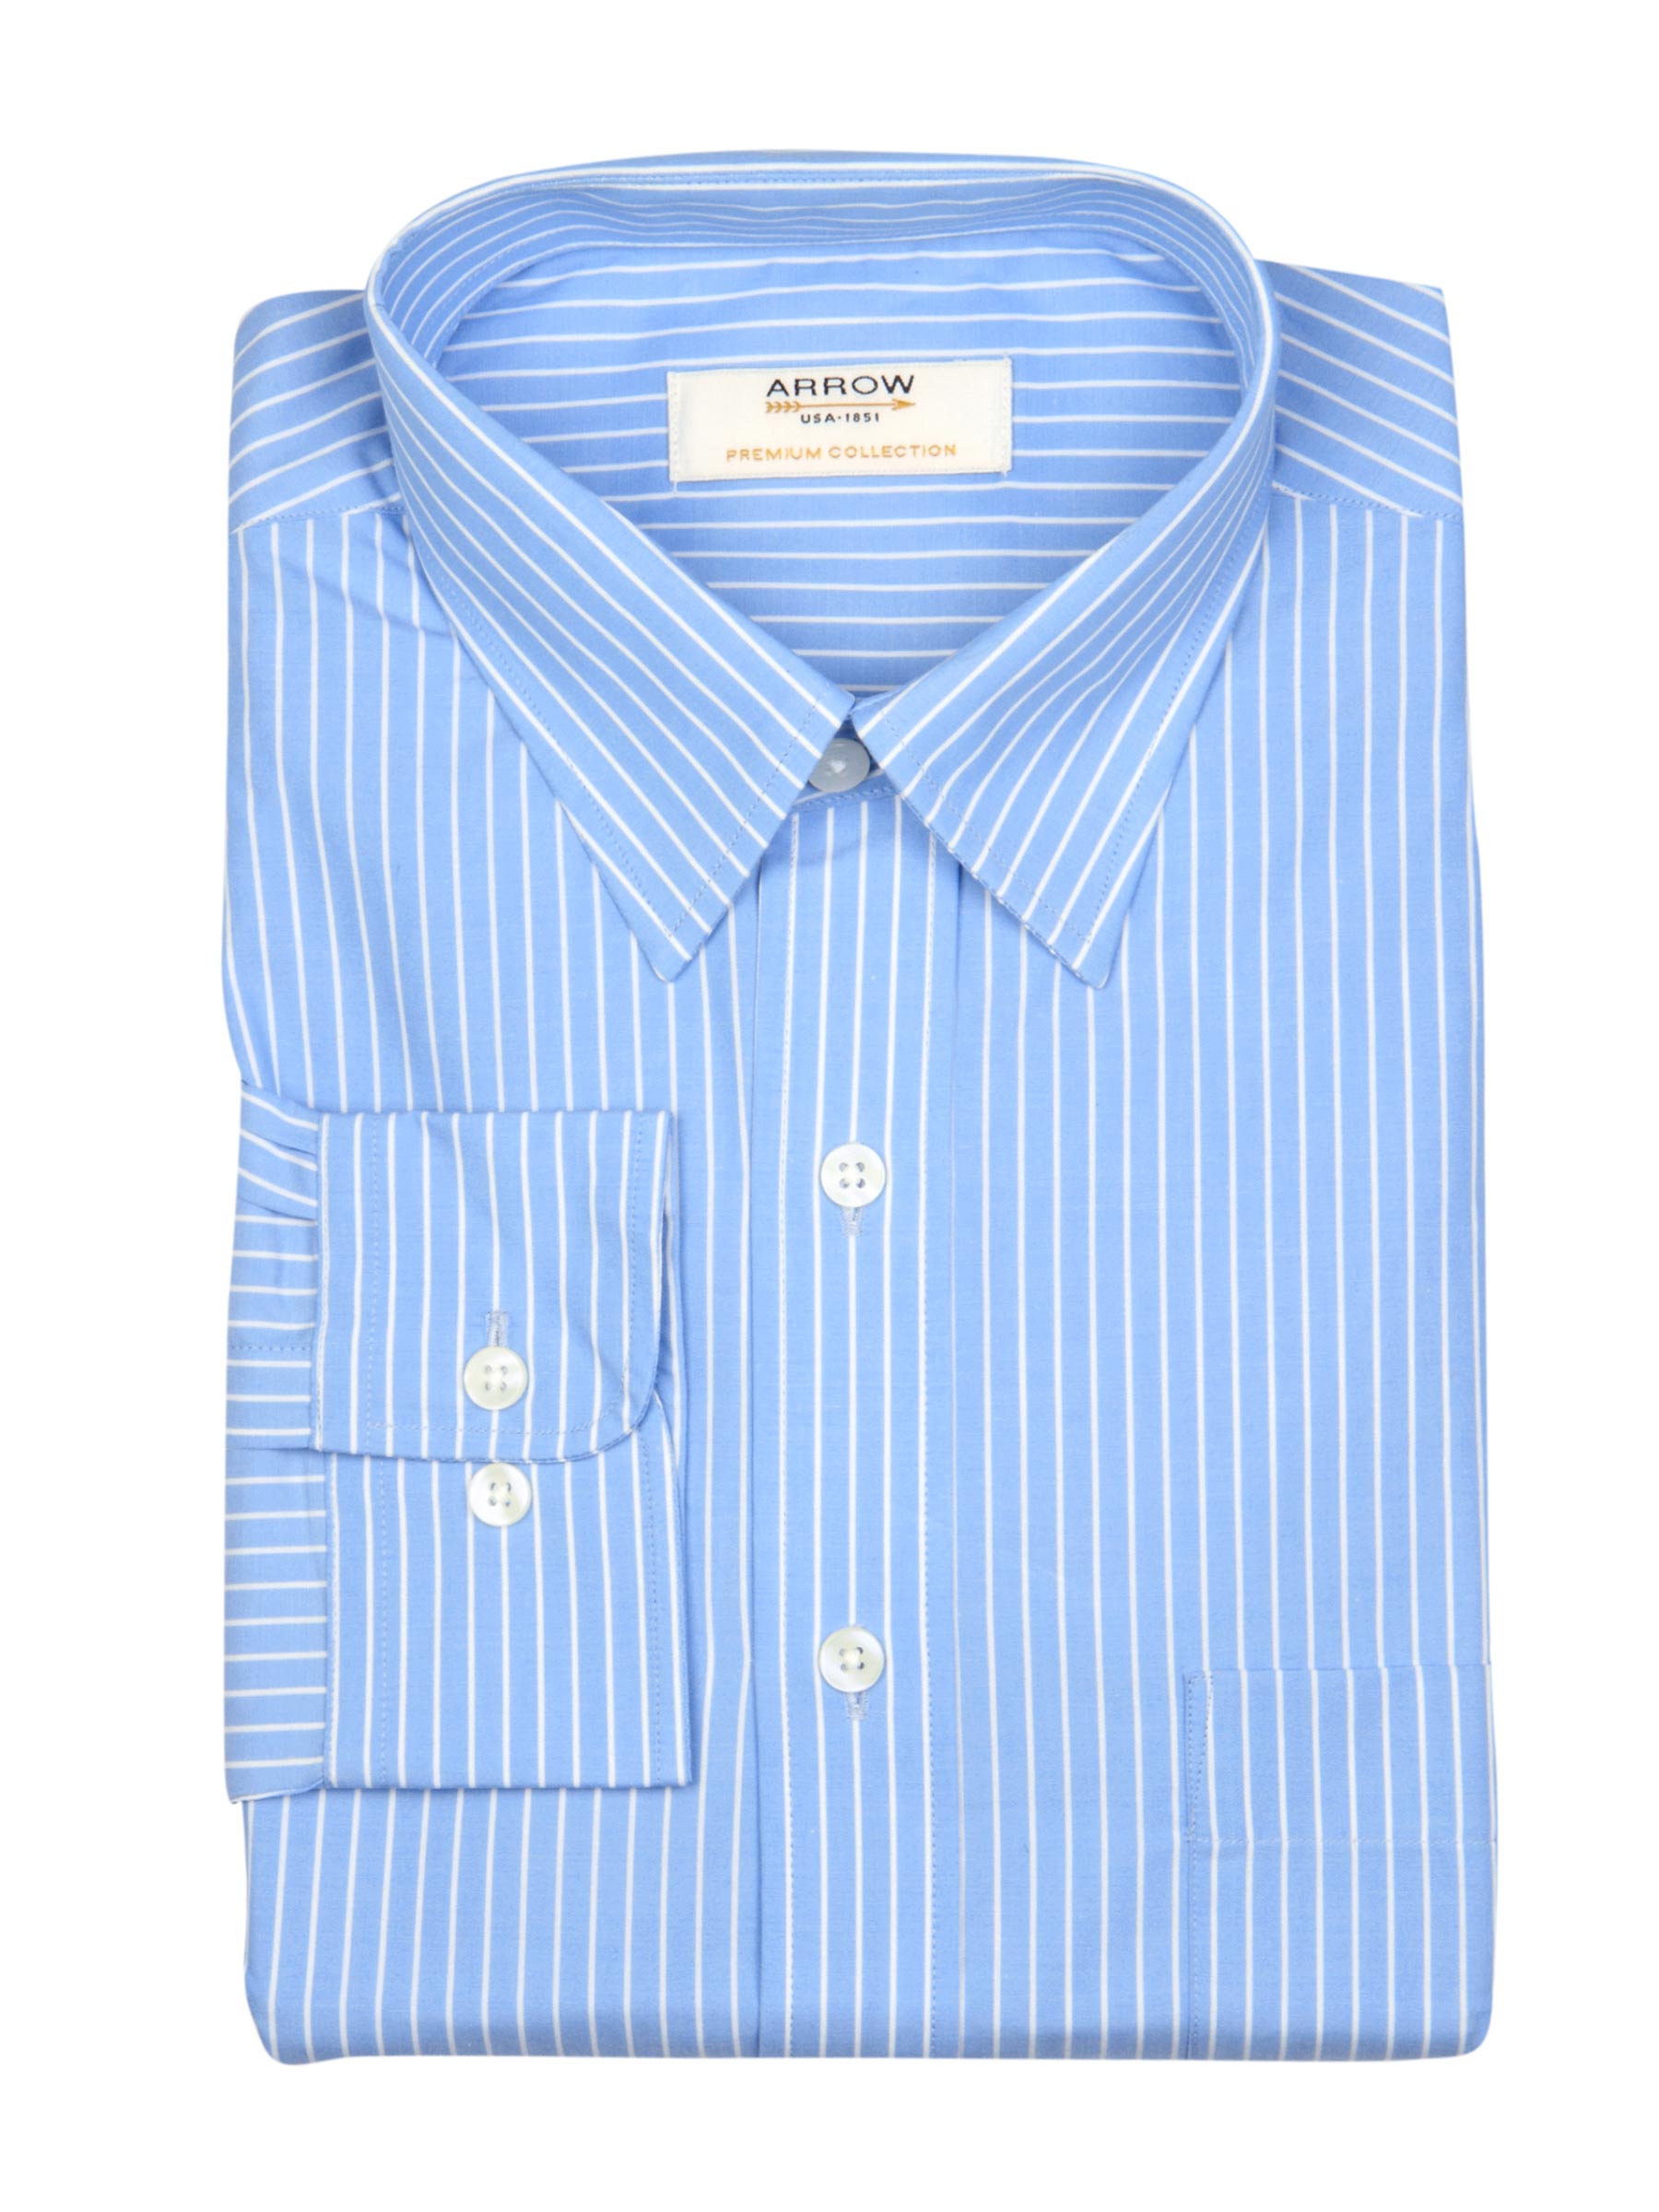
Arrow Men Blue Striped Shirt
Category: Apparel / Topwear / Shirts
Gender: Men
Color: Blue
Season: Fall 2011
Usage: Formal